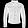
Label: Coat